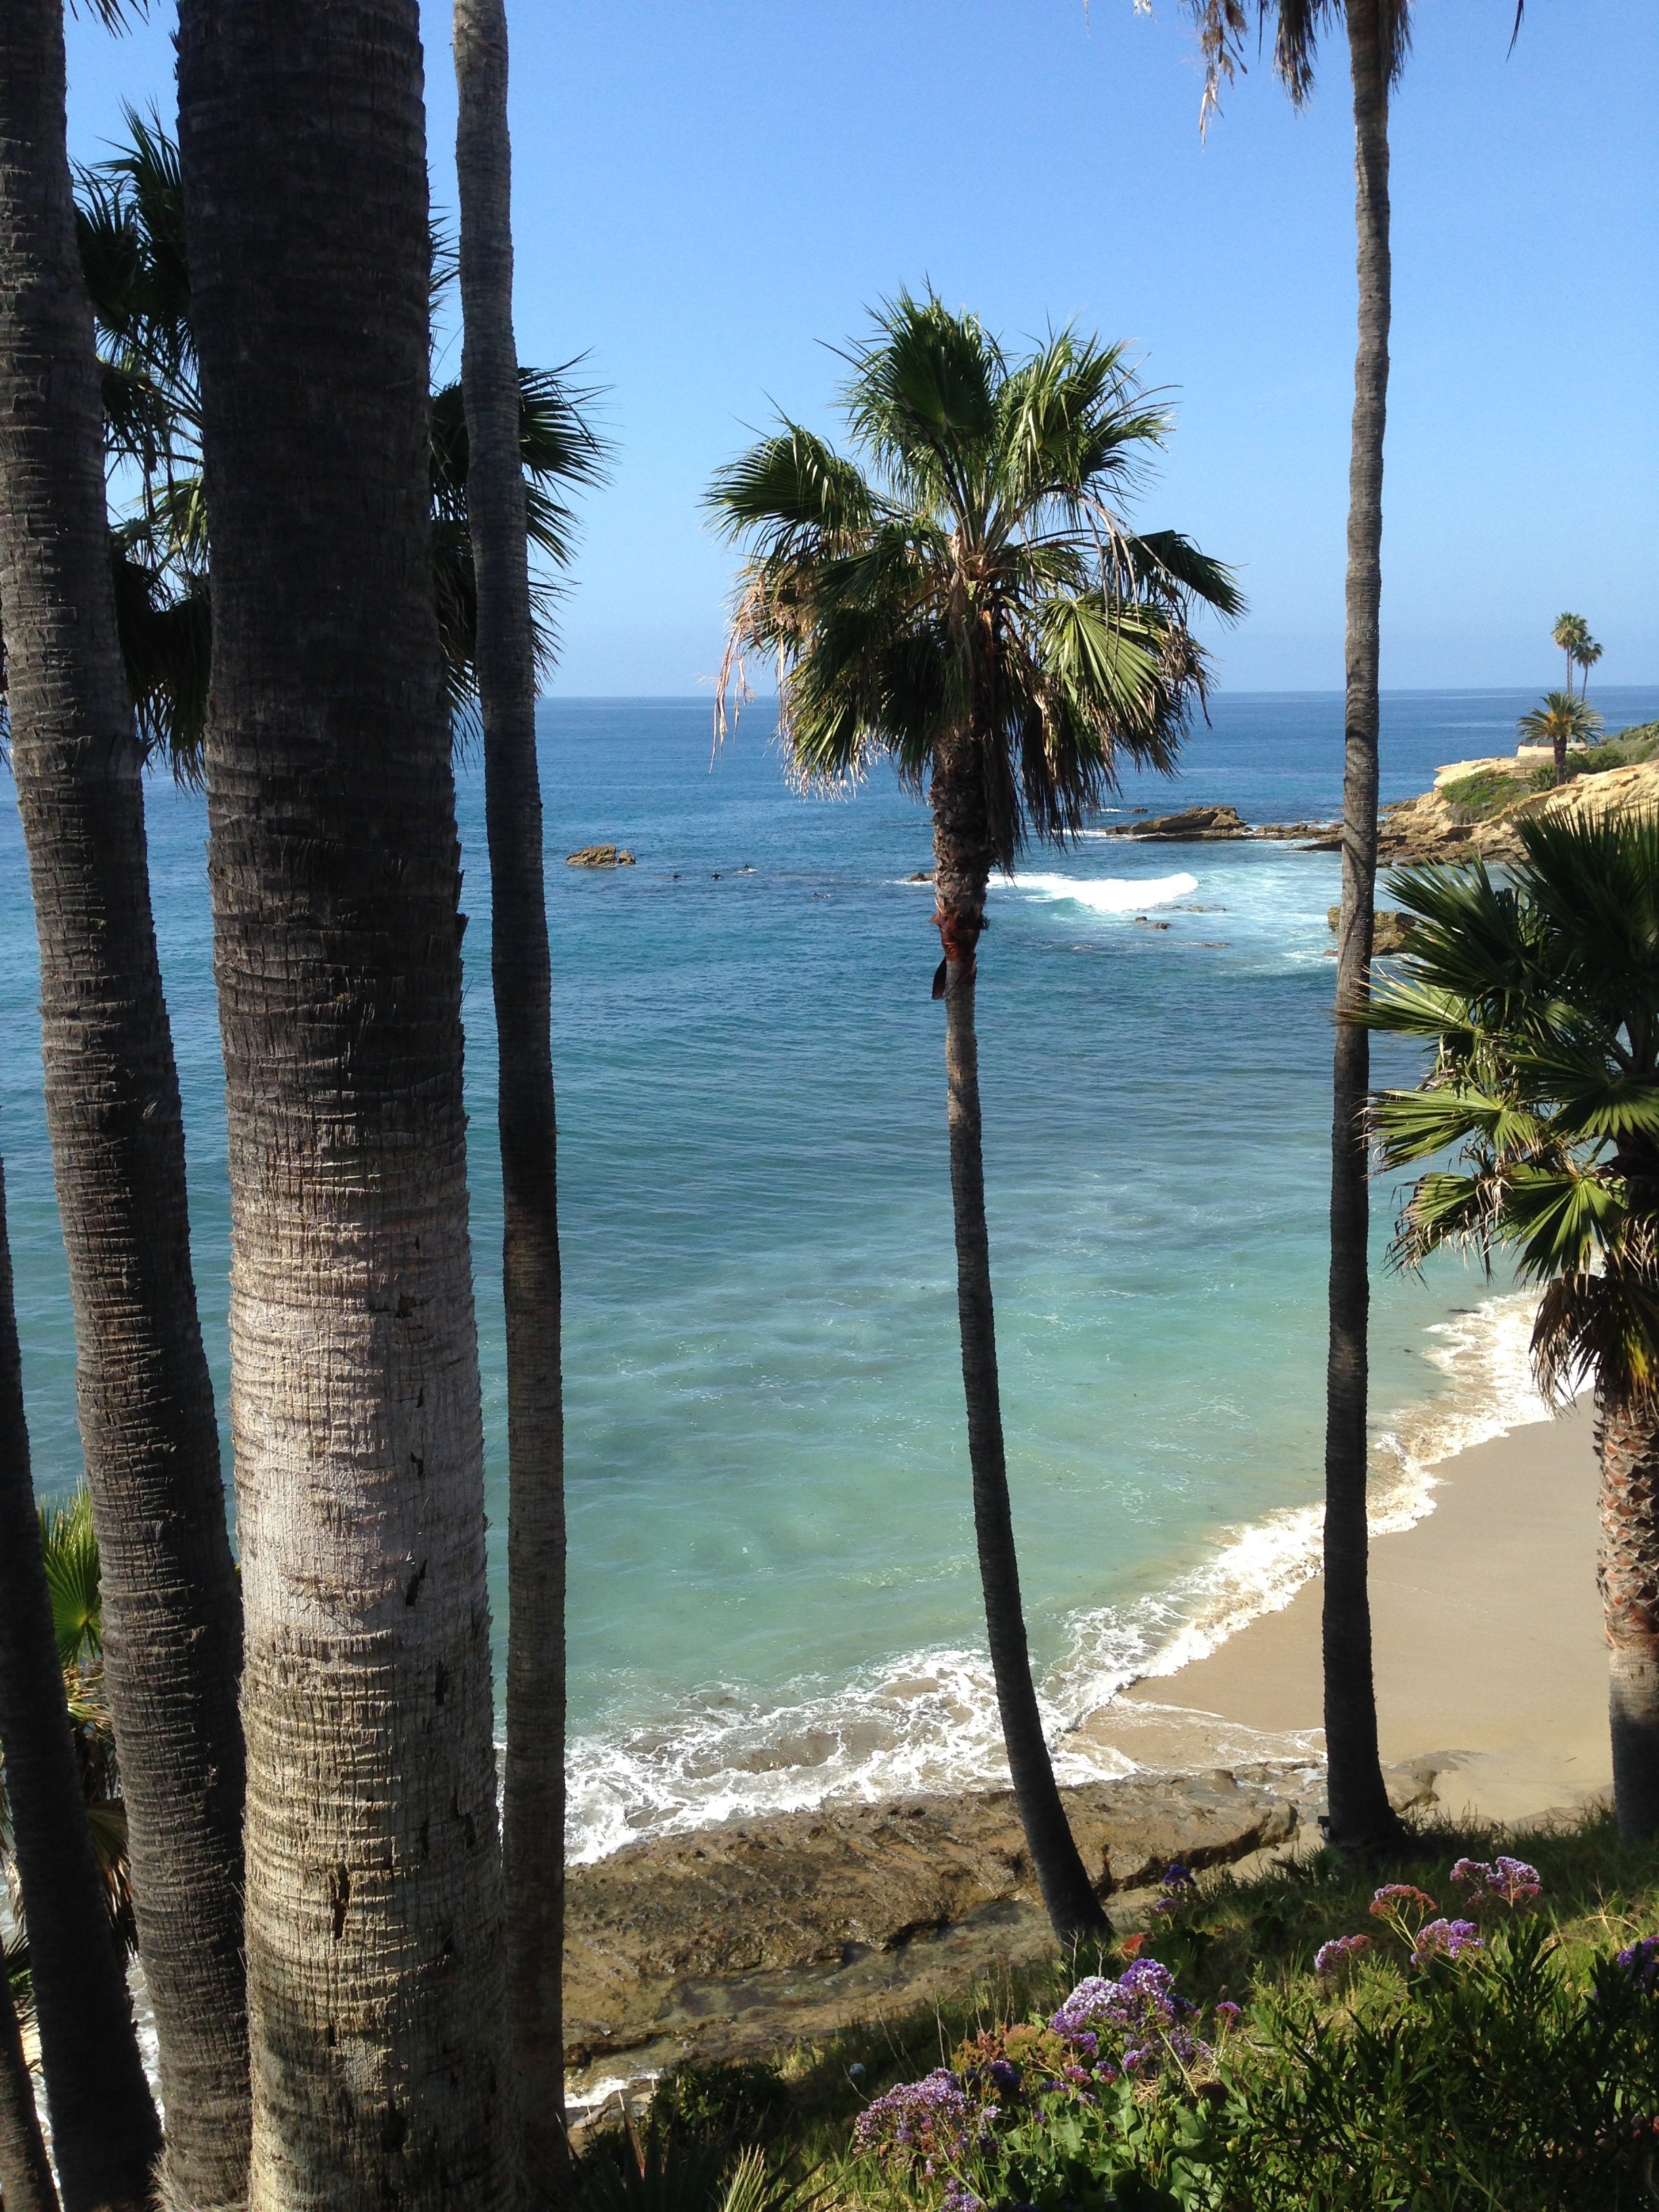
beach, sea, coast, tree, nature, ocean, plant, palm tree, shore, vacation, bay, body of water, laguna, tropics, woody plant, arecales, palm family